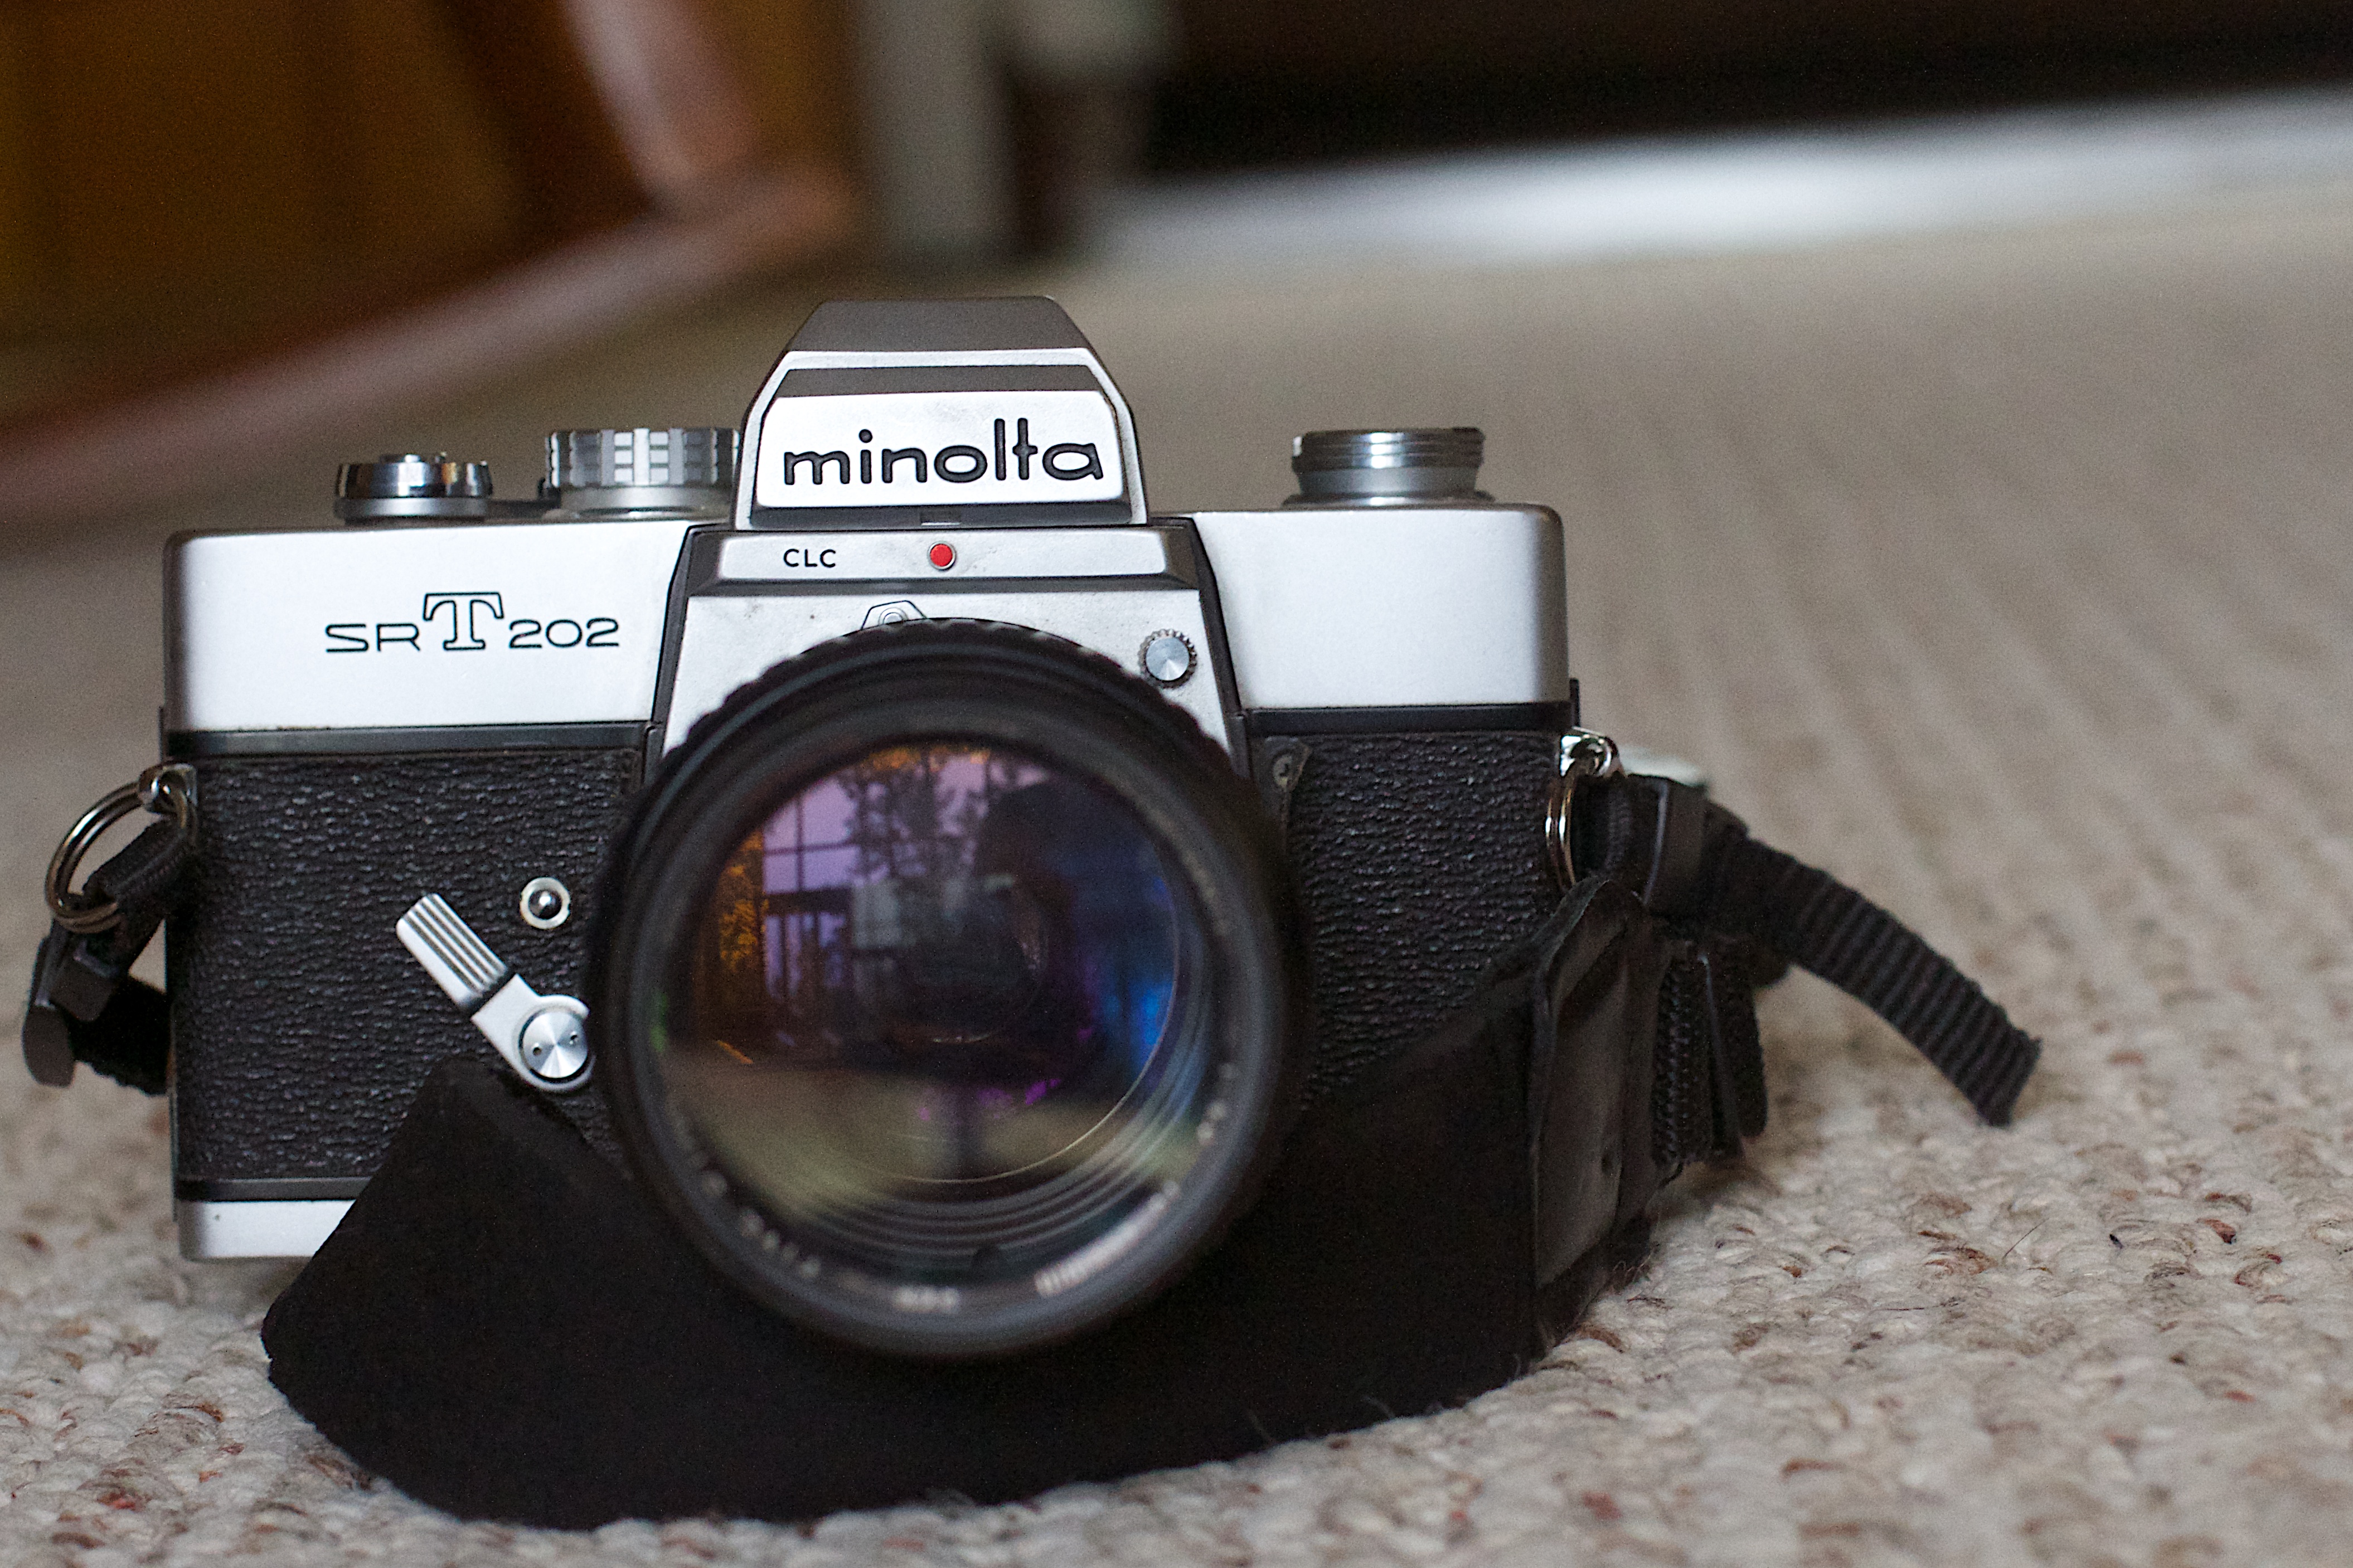
light, camera, reflex camera, digital camera, camera lens, digital slr, single lens reflex camera, cameras optics, mirrorless interchangeable lens camera